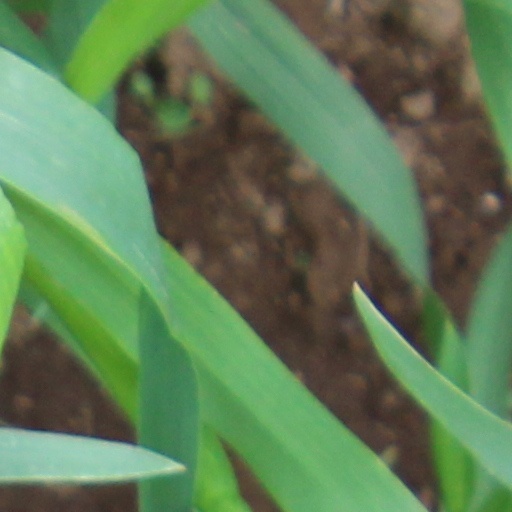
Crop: wheat